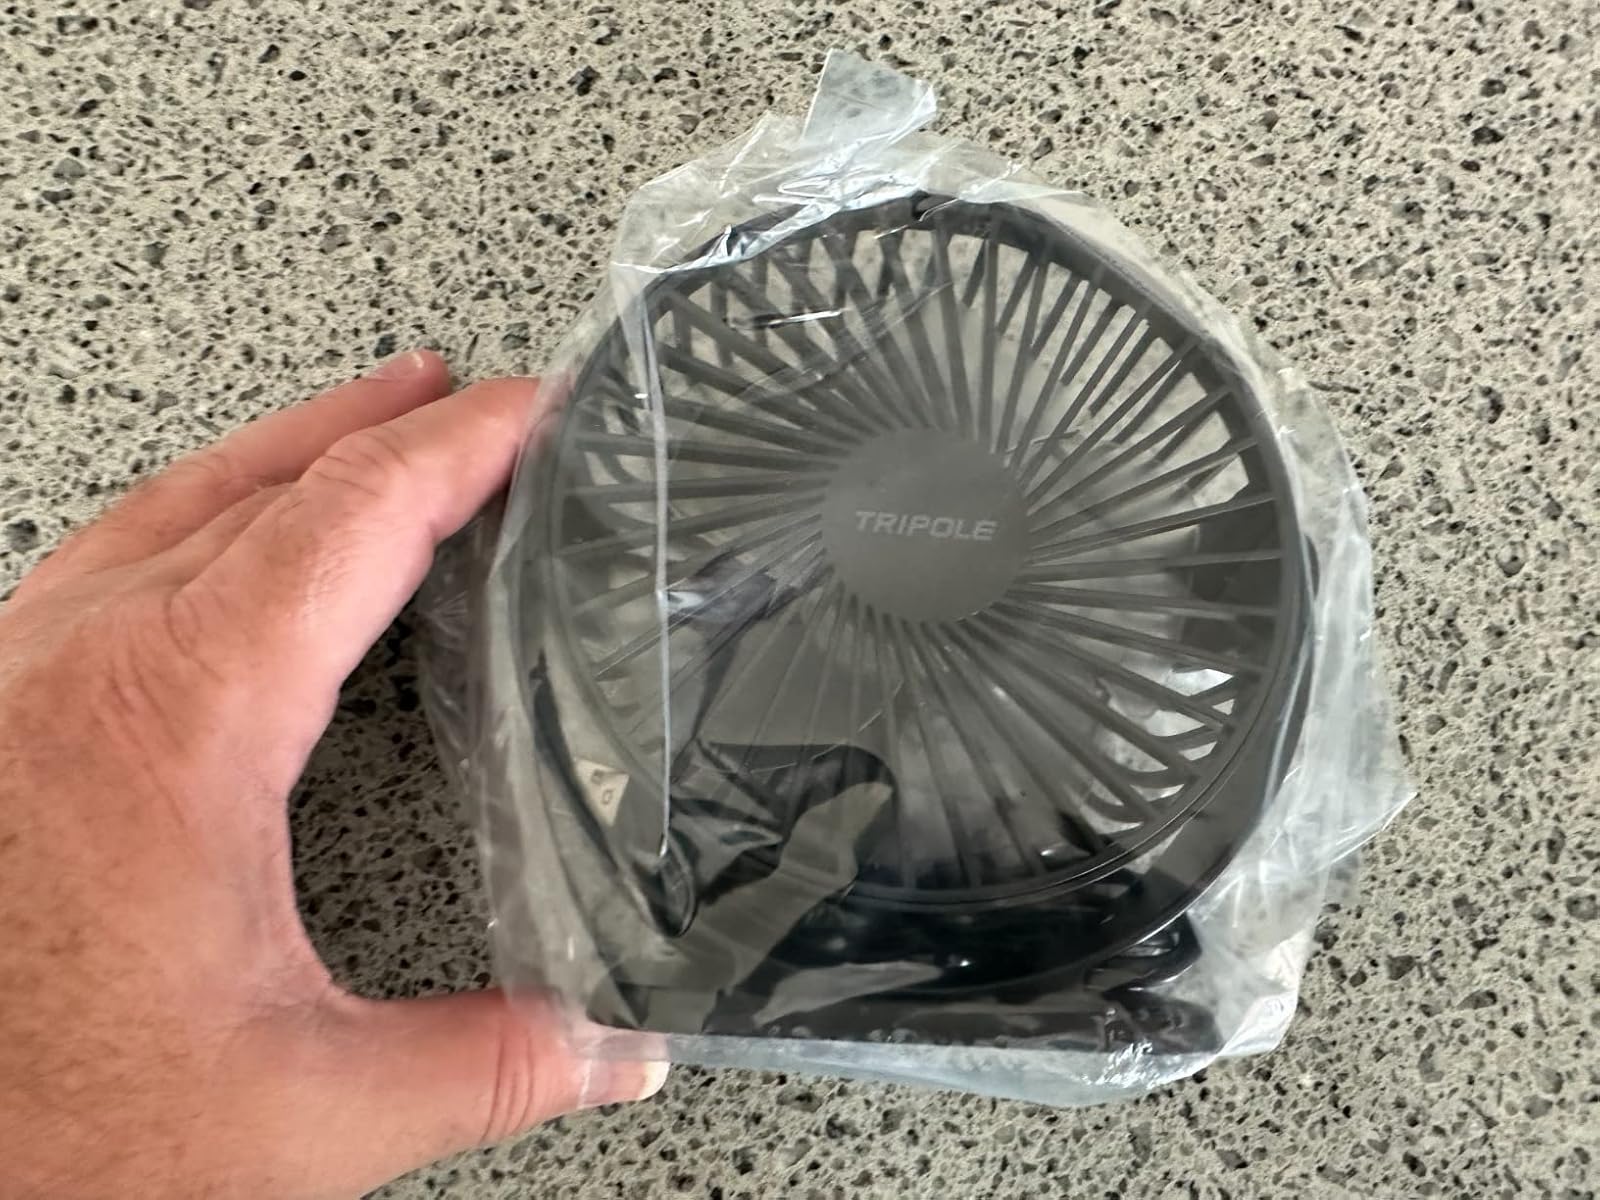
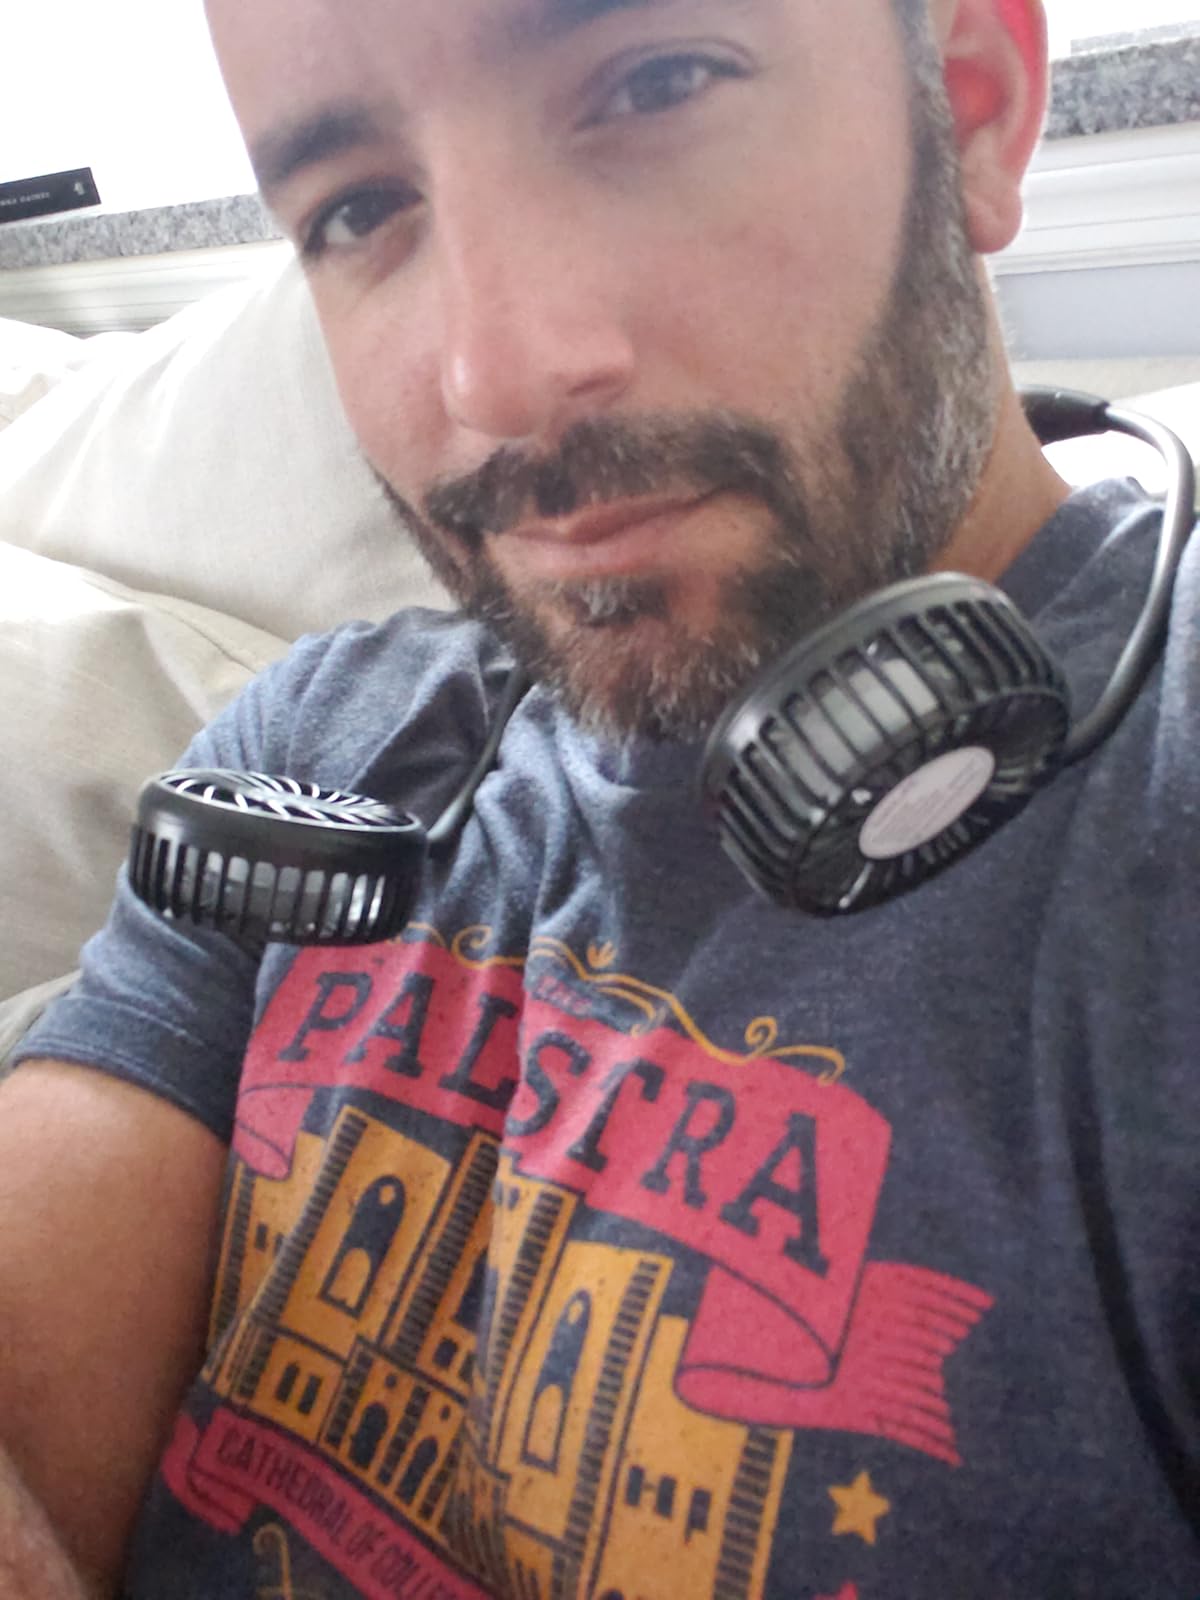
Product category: fan
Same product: no